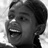
Emotion: happy